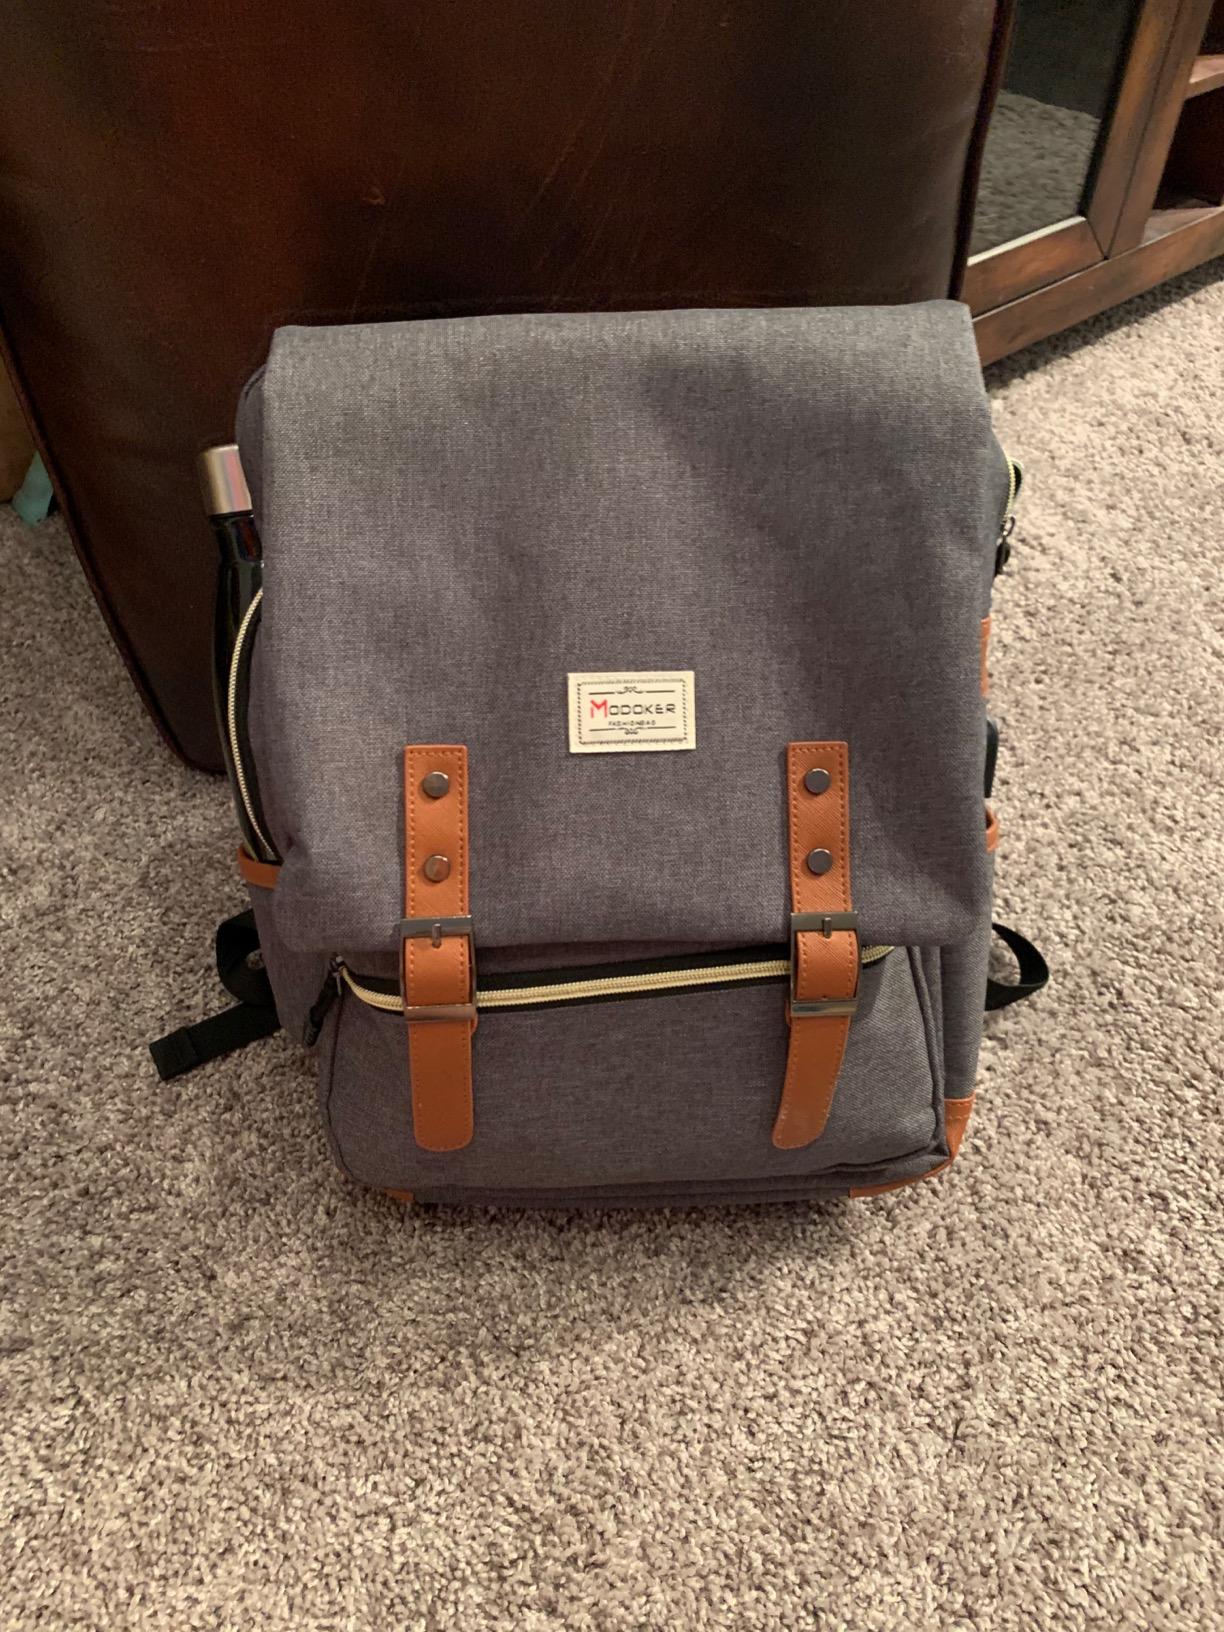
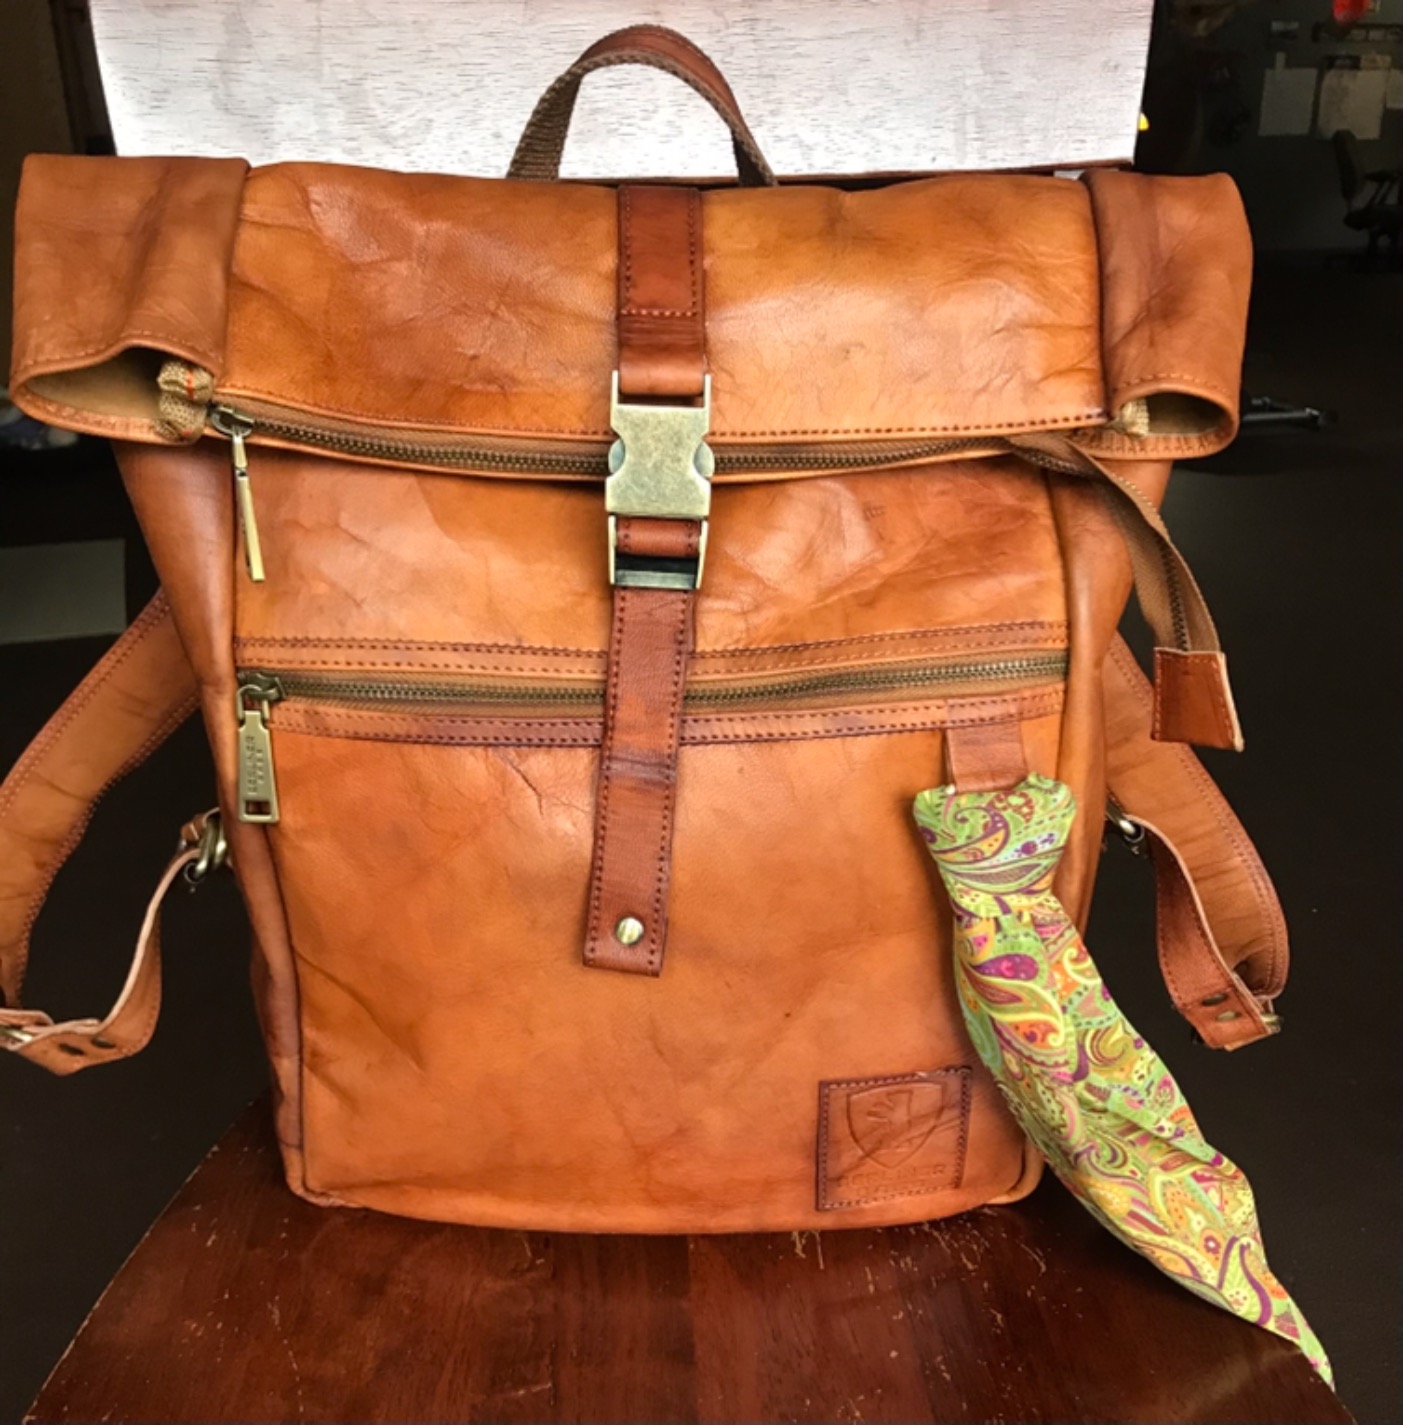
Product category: bag
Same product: no